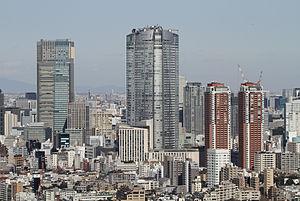
Roppongi est un district de l'arrondissement de Minato de la ville de Tokyo, au Japon. Il est connu par sa vie nocturne et la présence de touristes étrangers et expatriés, bien que la majorité des visiteurs soient japonais. Il est situé dans la portion sud du cercle décrit par la ligne circulaire Yamanote, au sud d'Akasaka et au nord de Azabu.